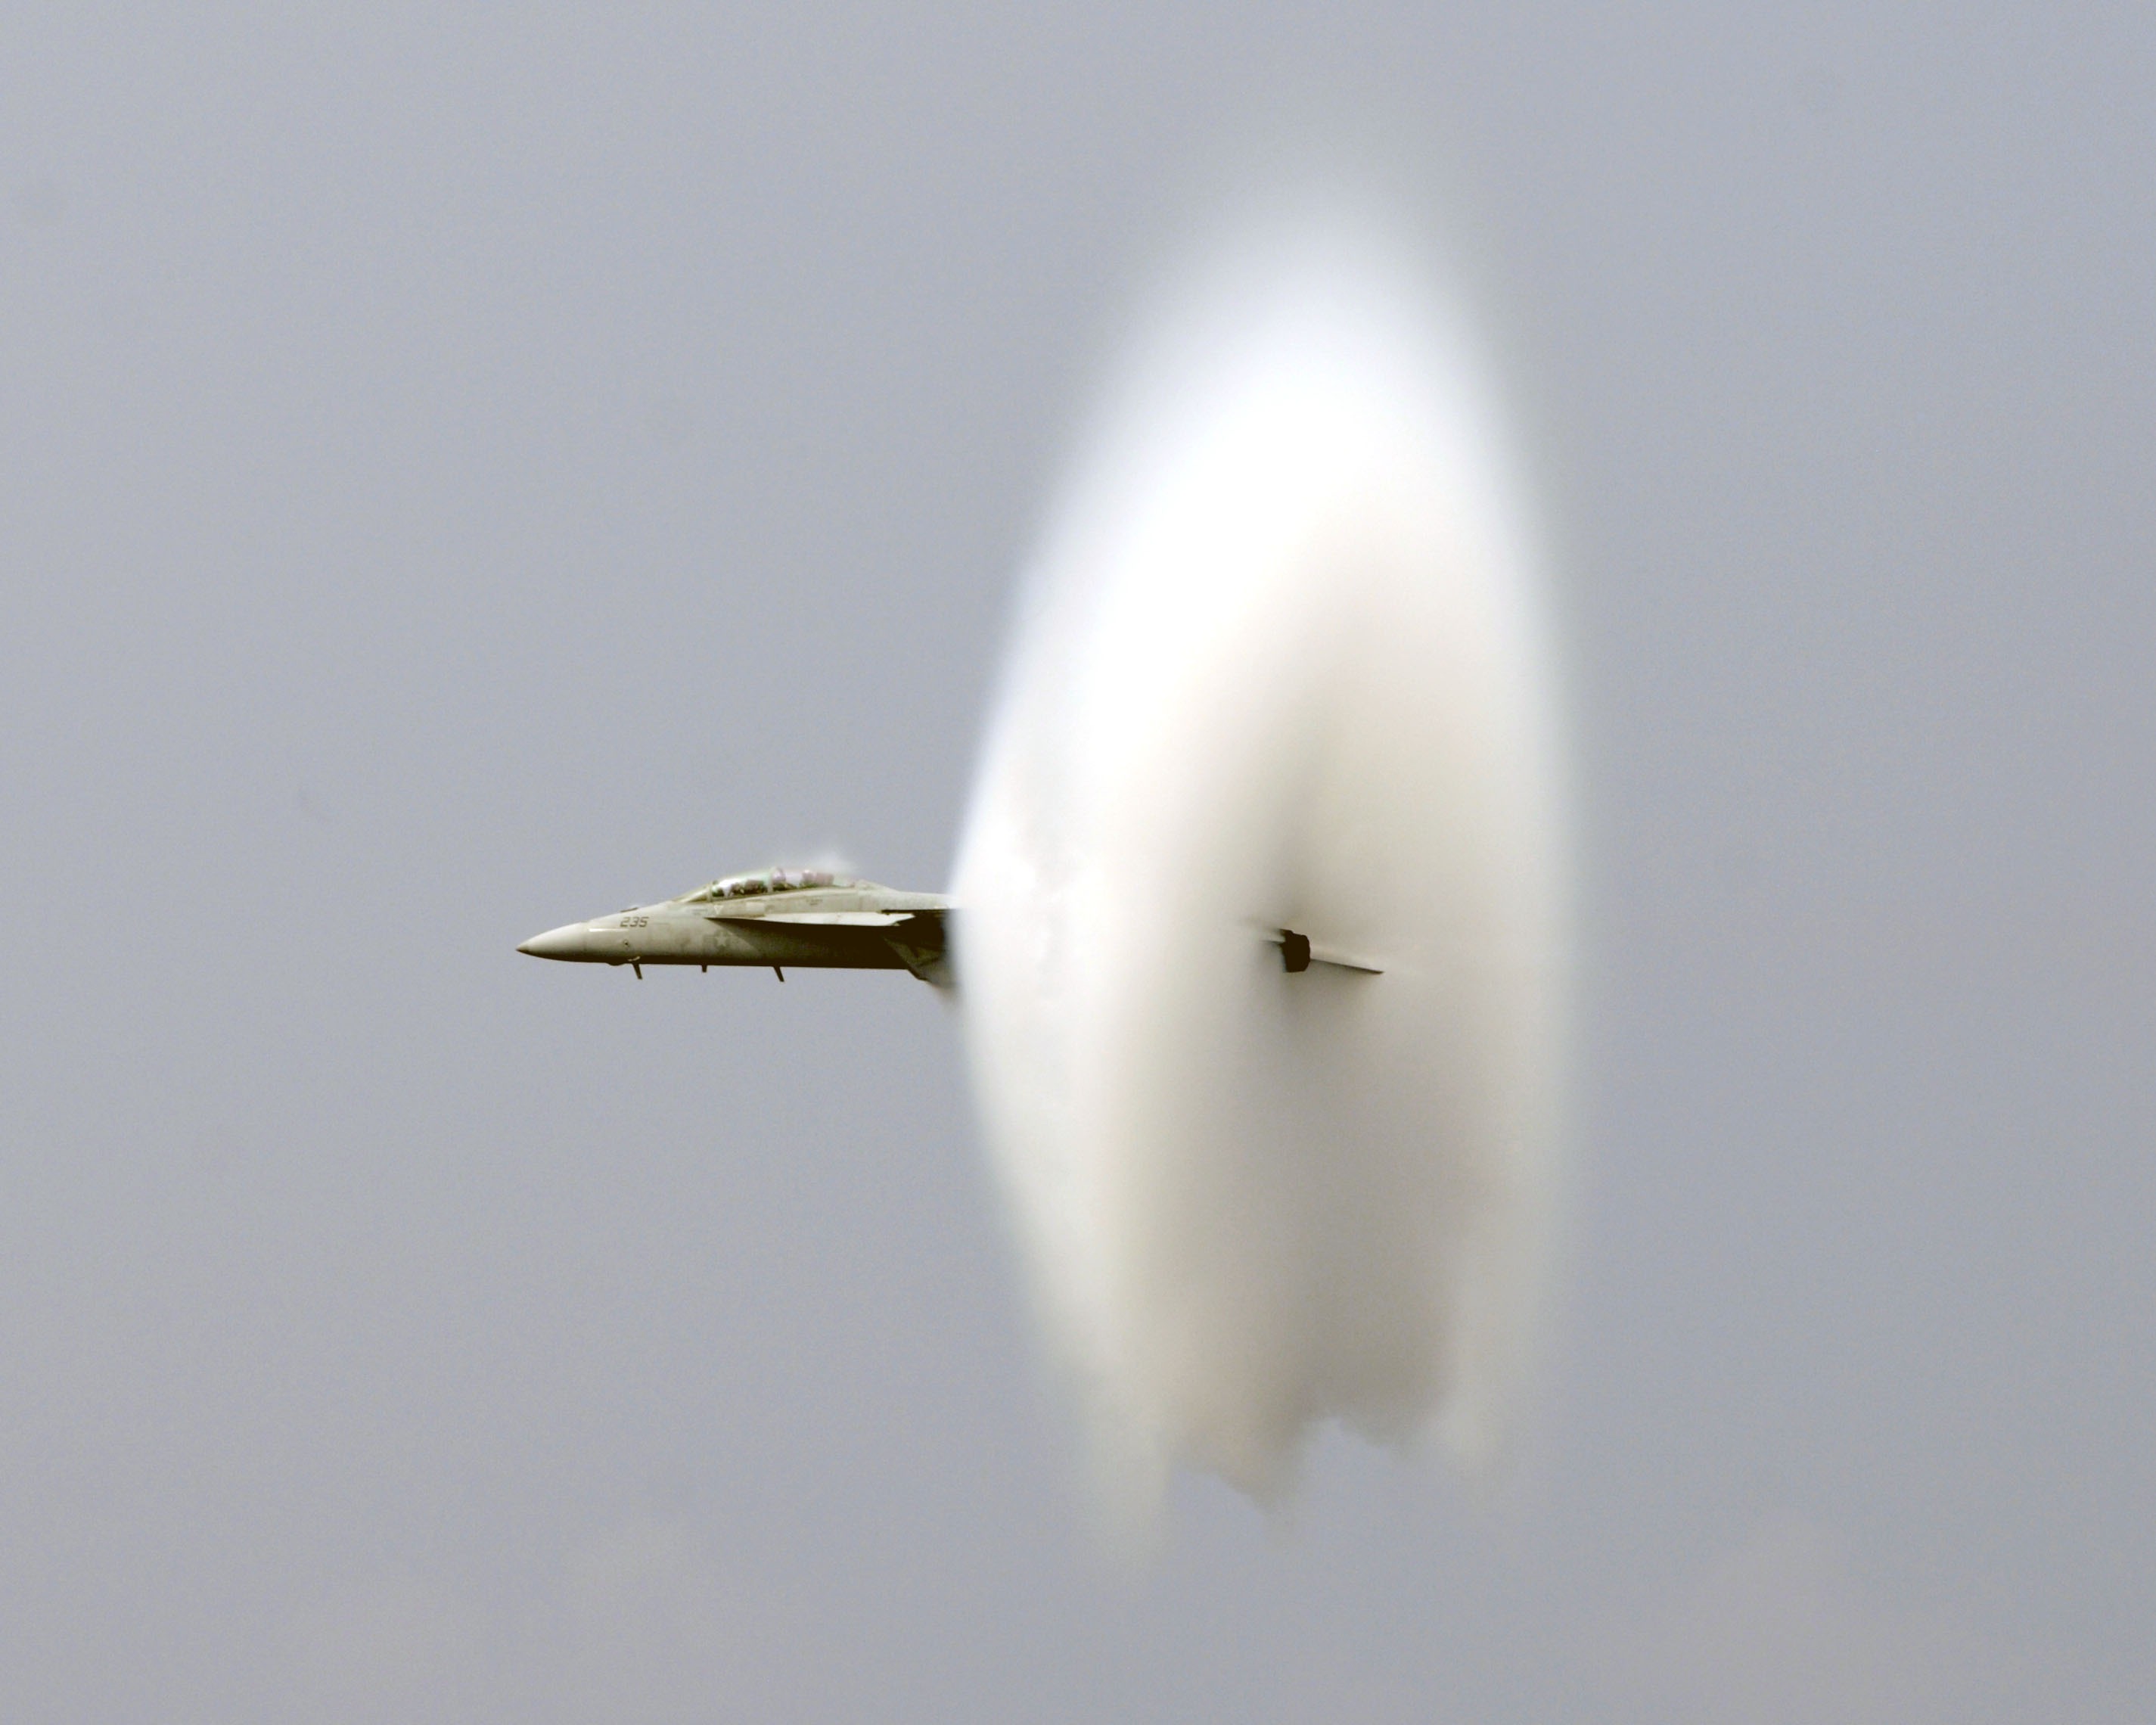
wing, sky, white, airplane, aircraft, military, jet, vehicle, flight, speed, lighting, clouds, airliner, mach, us navy, fighter, phenomenon, phenomena, macro photography, supersonic, atmosphere of earth, breaking the sound barrier